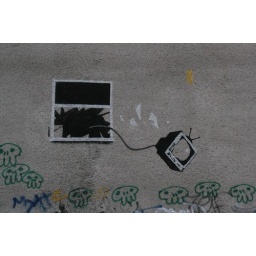
been there a long time, rivington street car park, shoreditch, london 2007. now under wraps: boarded over.